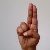
The image shows a hand gesture representing the letter 'U' in Indian Sign Language.